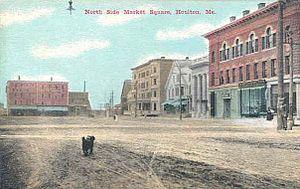
La ville de Houlton est le siège du comté d'Aroostook, situé dans le Maine, aux États-Unis.